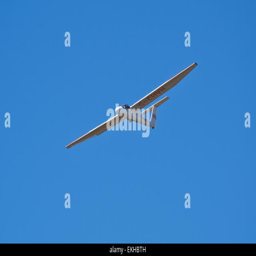
a glider flying over downs